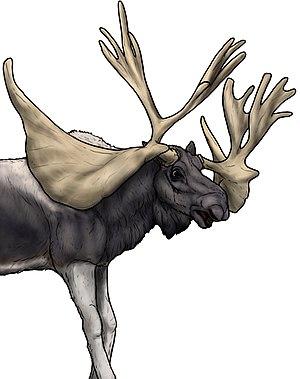
Cervalces scotti est un élan géant de la famille des cervidés qui vivait en Amérique du Nord pendant le pléistocène. Il cohabitait avec les mammouths de Colomb, les zèbres d'Amérique, les loups sinistres, les lions américains et les tigres à dents de sabre. Il avait une hauteur de 2,50 m pour un poids de 700 kg. Ses principaux prédateurs était le loup sinistre, le lion américain et le tigre à dents de sabre.